Kapurush

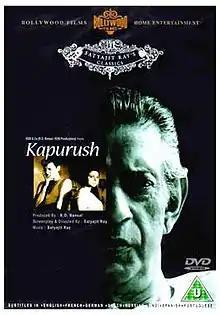
DVD cover for Kapurush

Kapurush, English title The Coward, is a 1965 Indian drama film directed by Satyajit Ray.